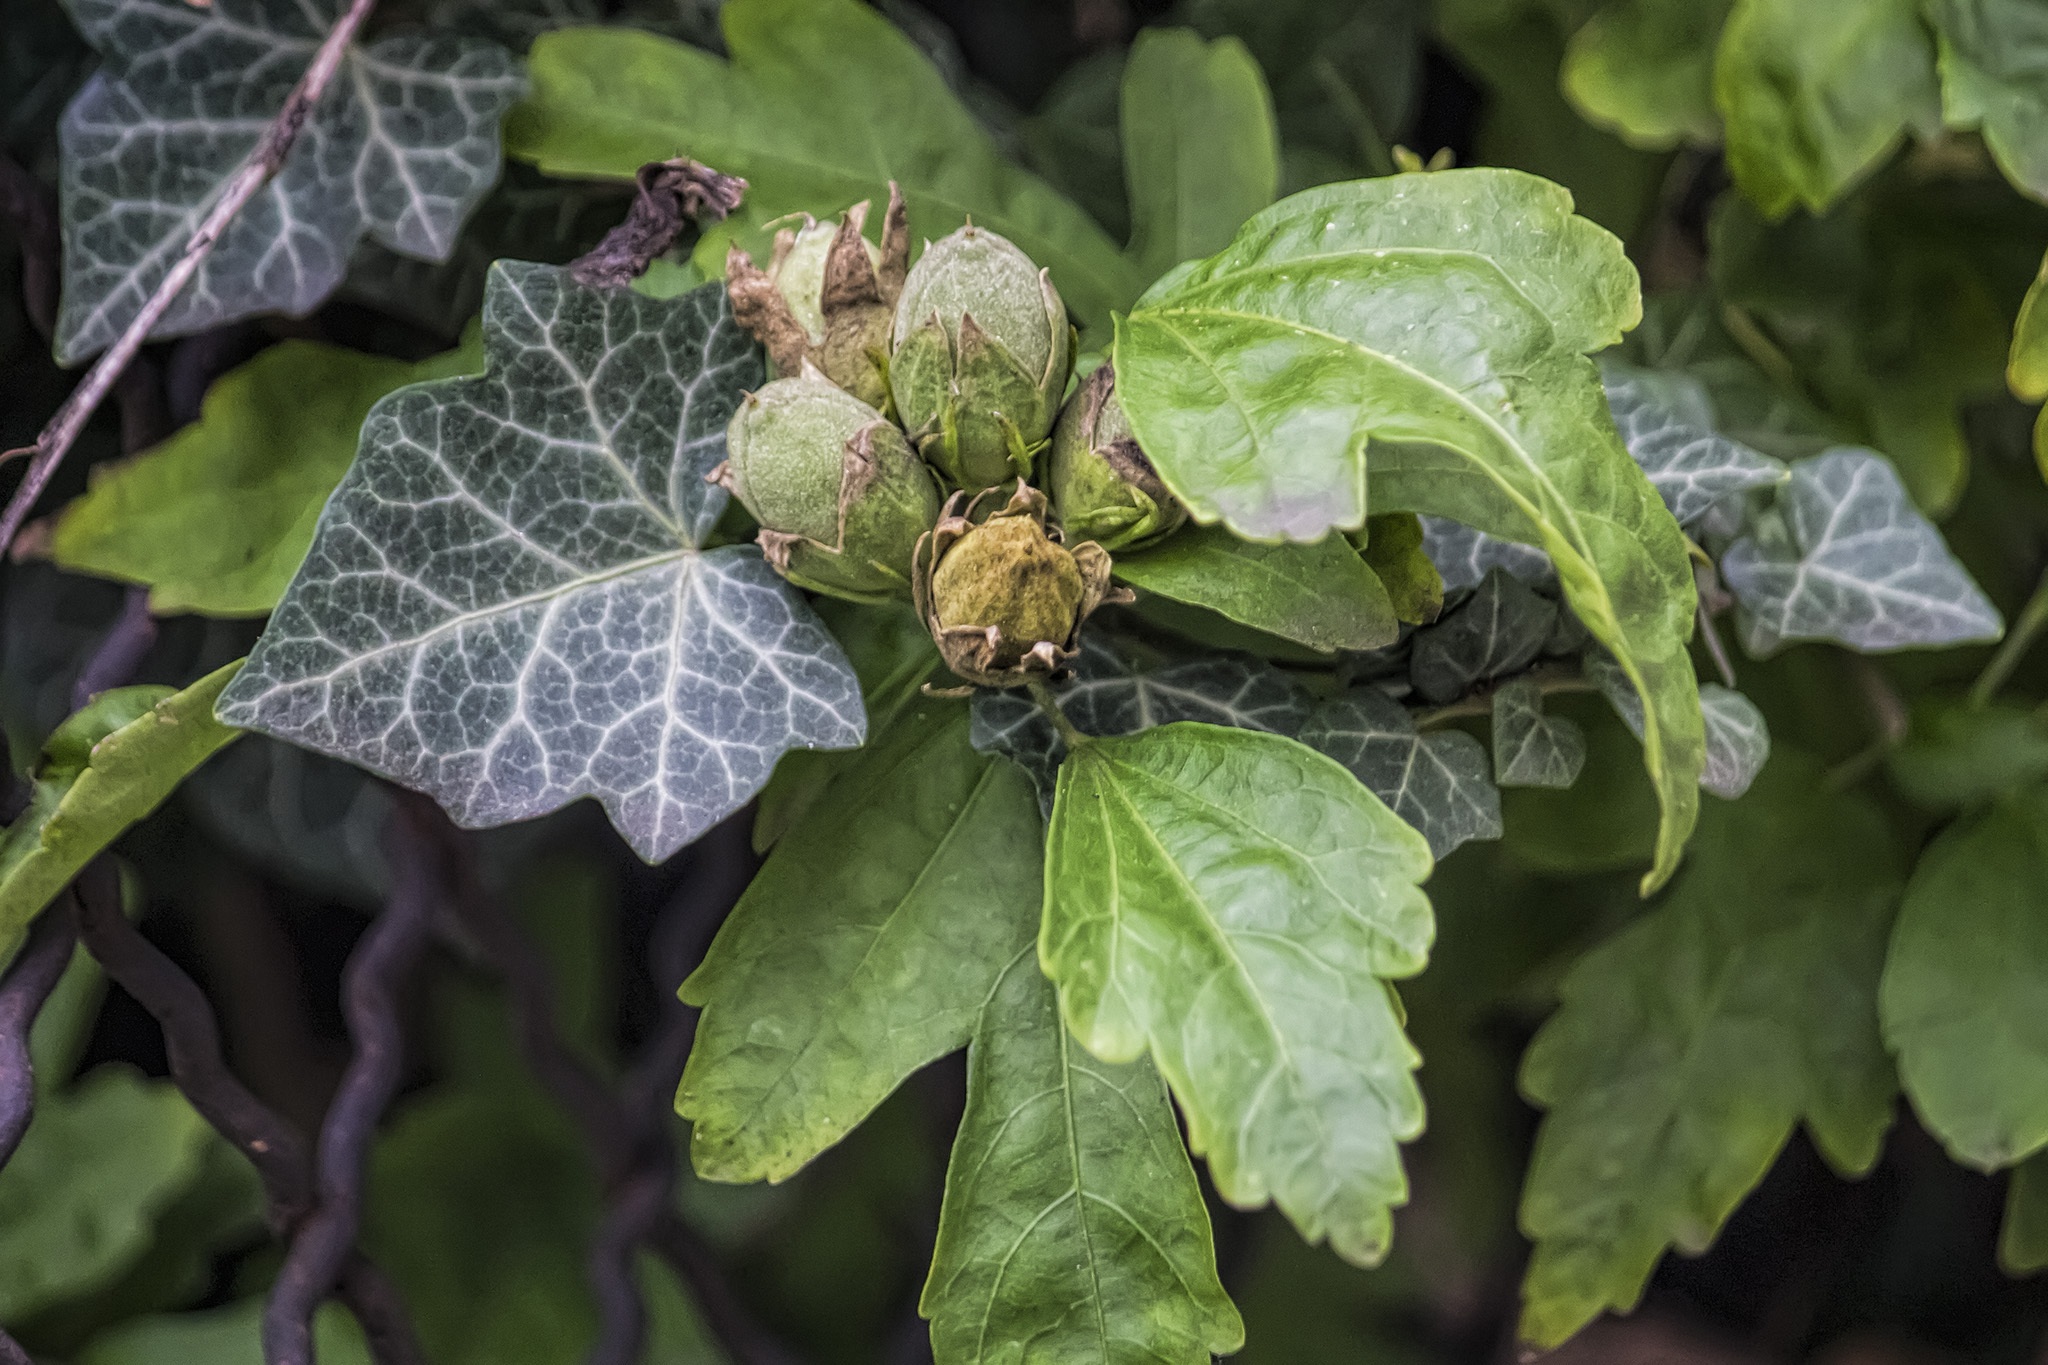
tree, nature, branch, blossom, plant, leaf, flower, petal, bloom, floral, green, produce, ivy, botany, blooming, leaves, shrub, branches, spring flower, green leaves, flowering plant, annual plant, land plant, apiales